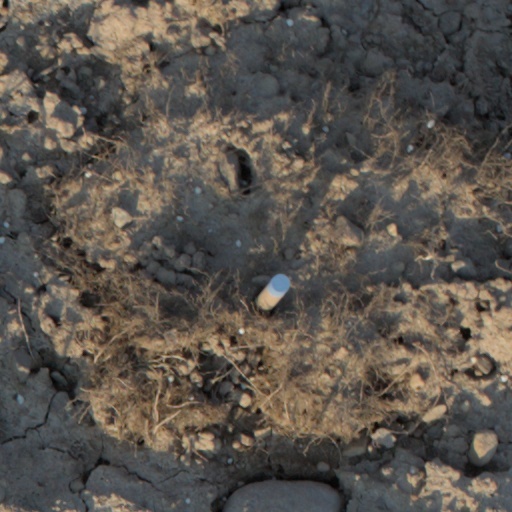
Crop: wheat